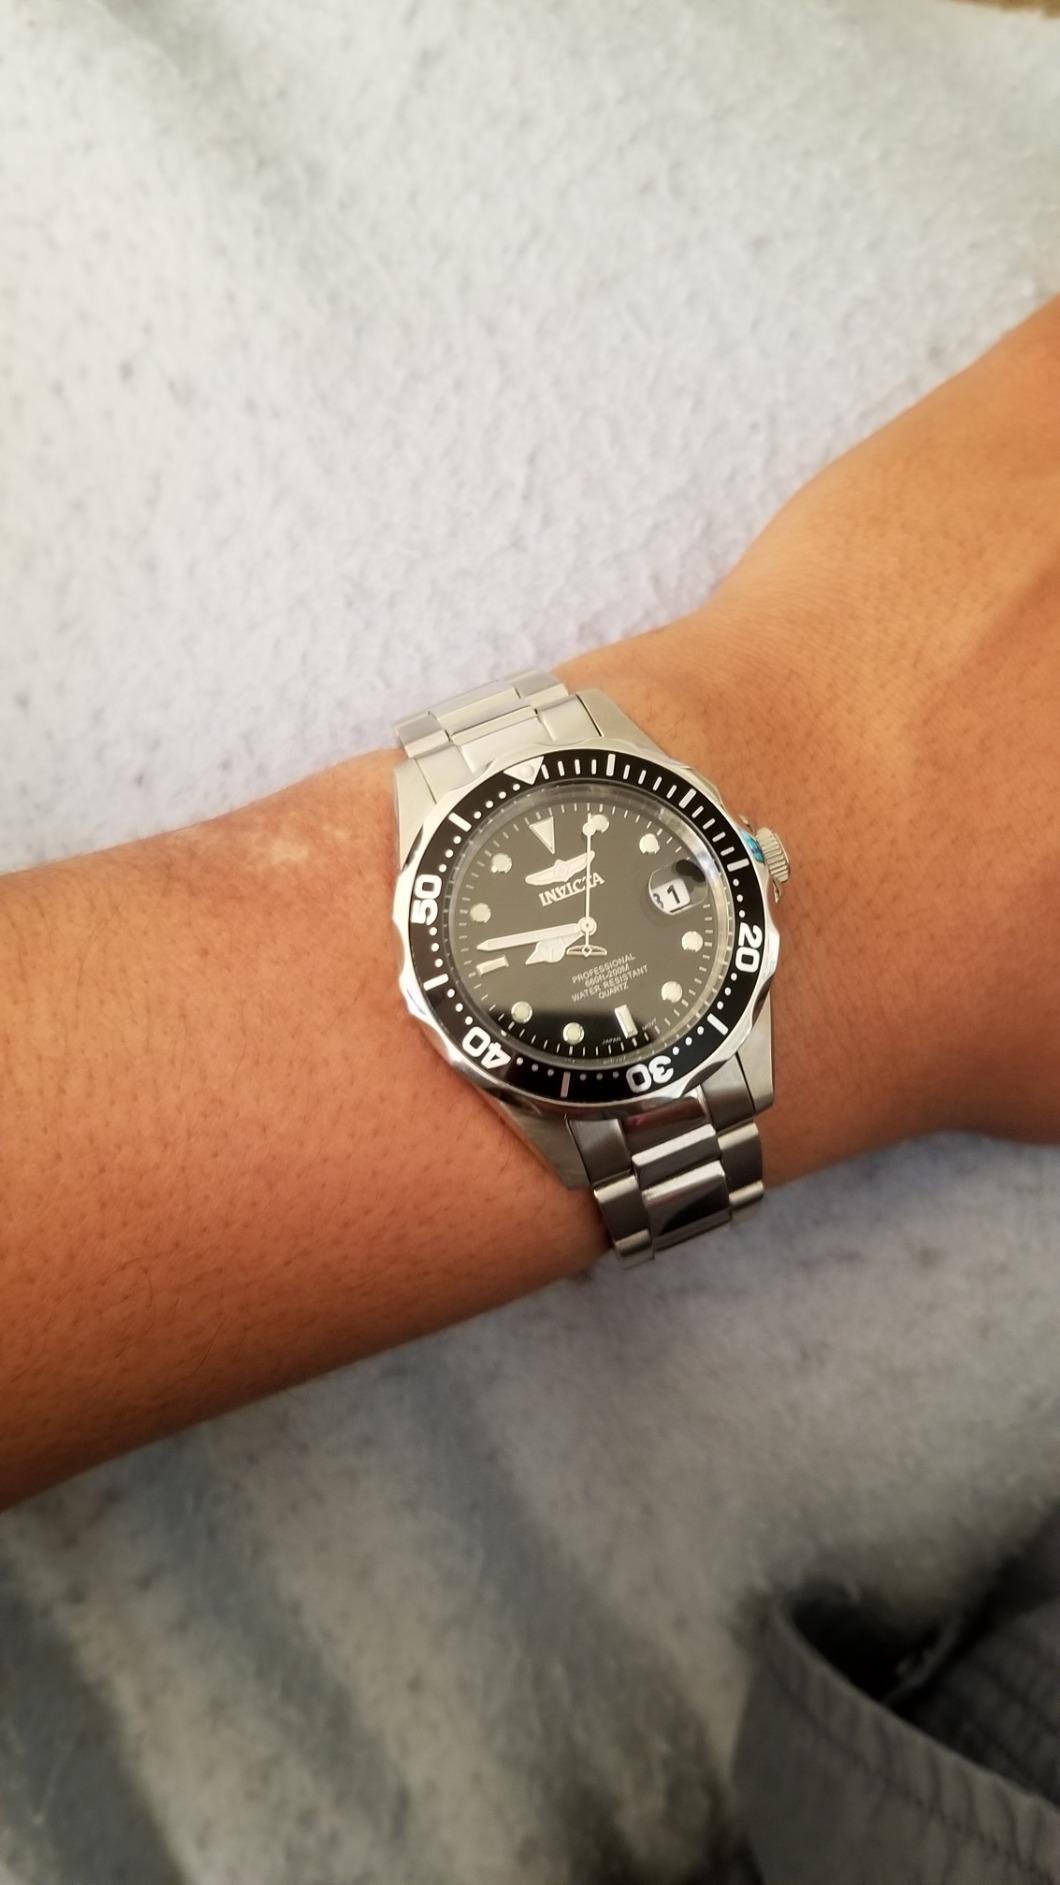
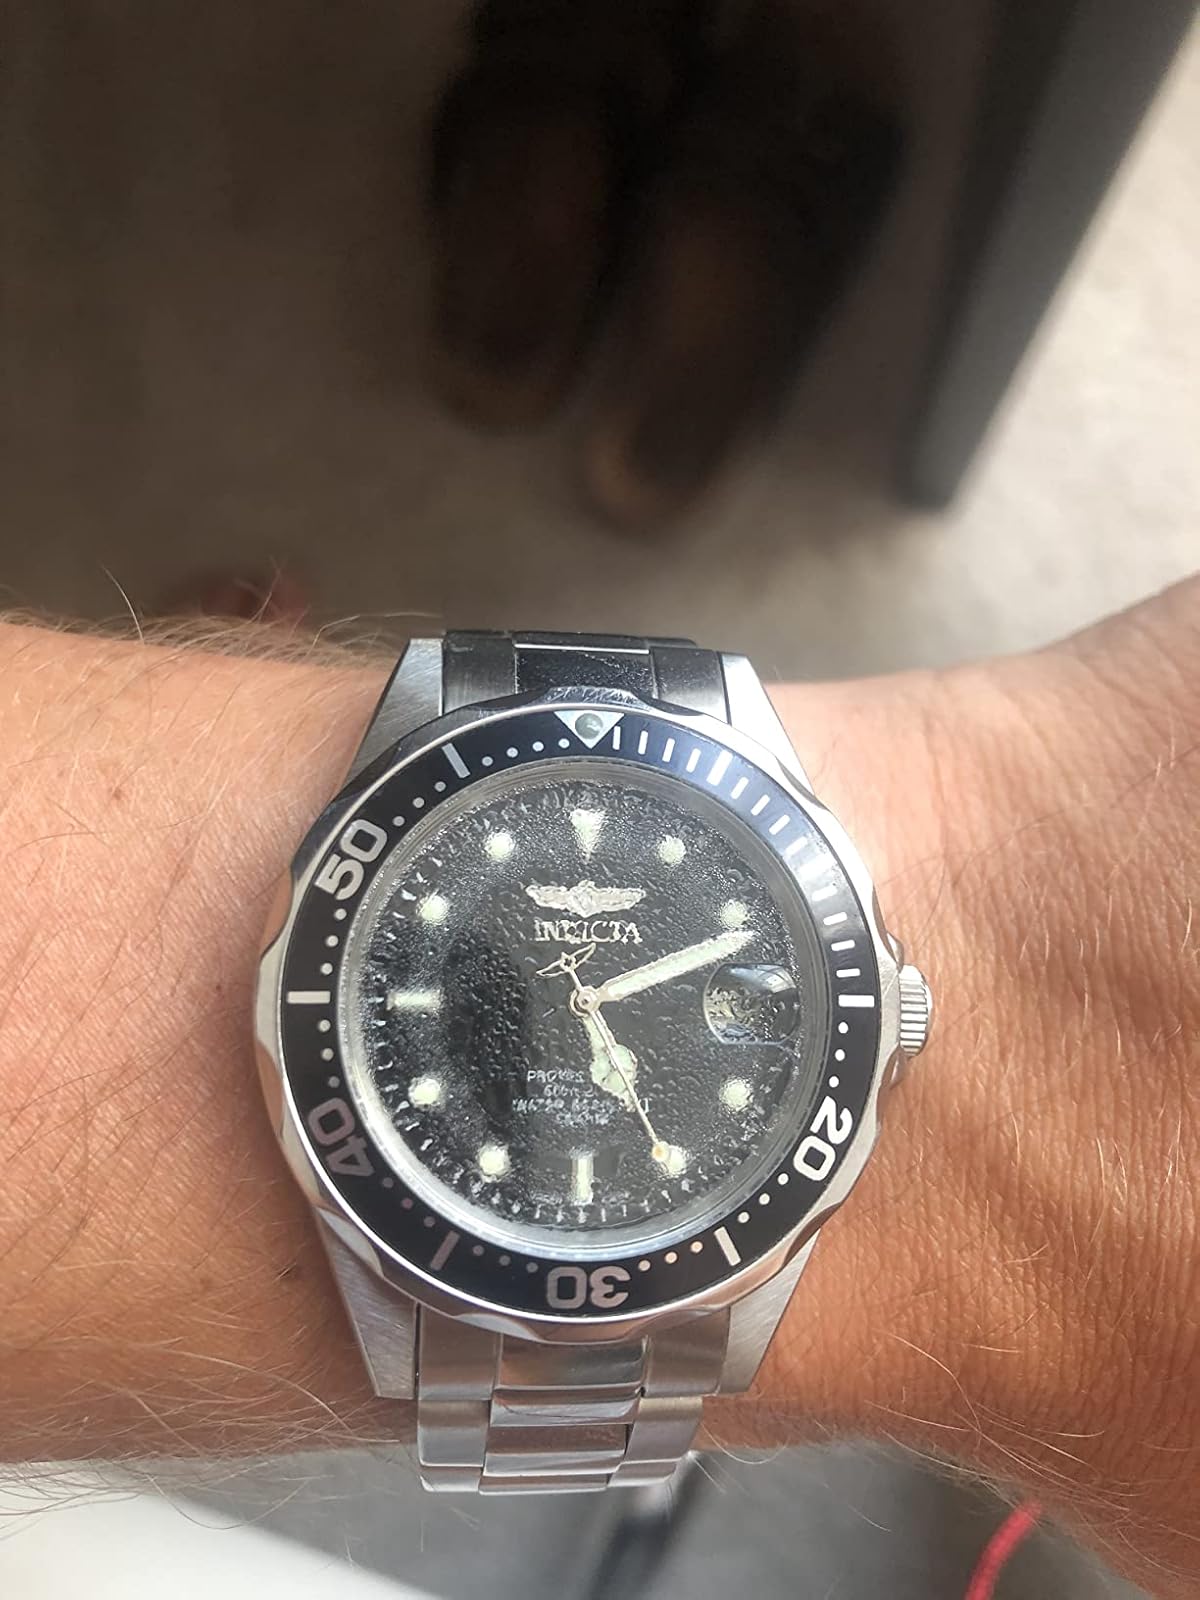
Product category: accessories_watch
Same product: yes